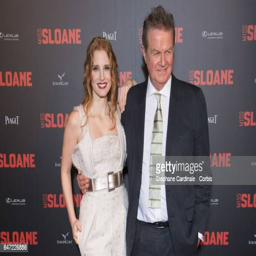
actor and film director attend tv network at cinema ugc normandie